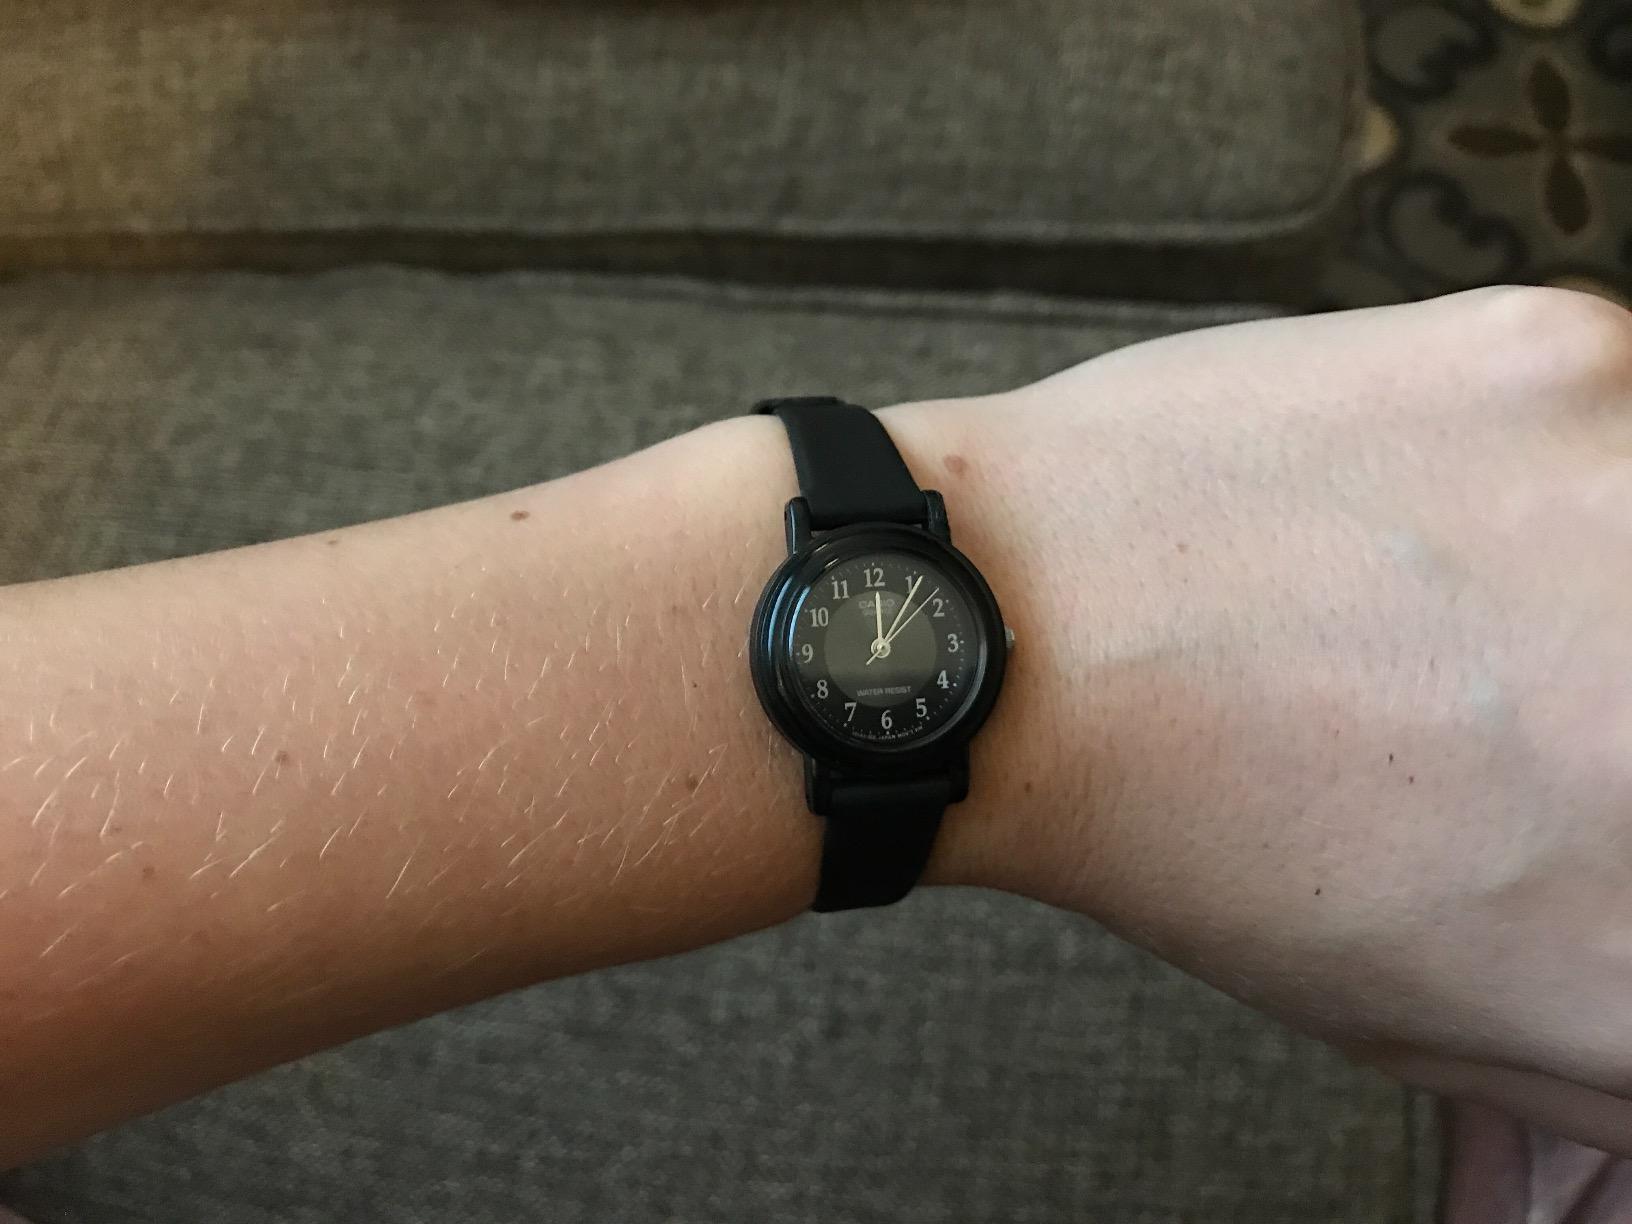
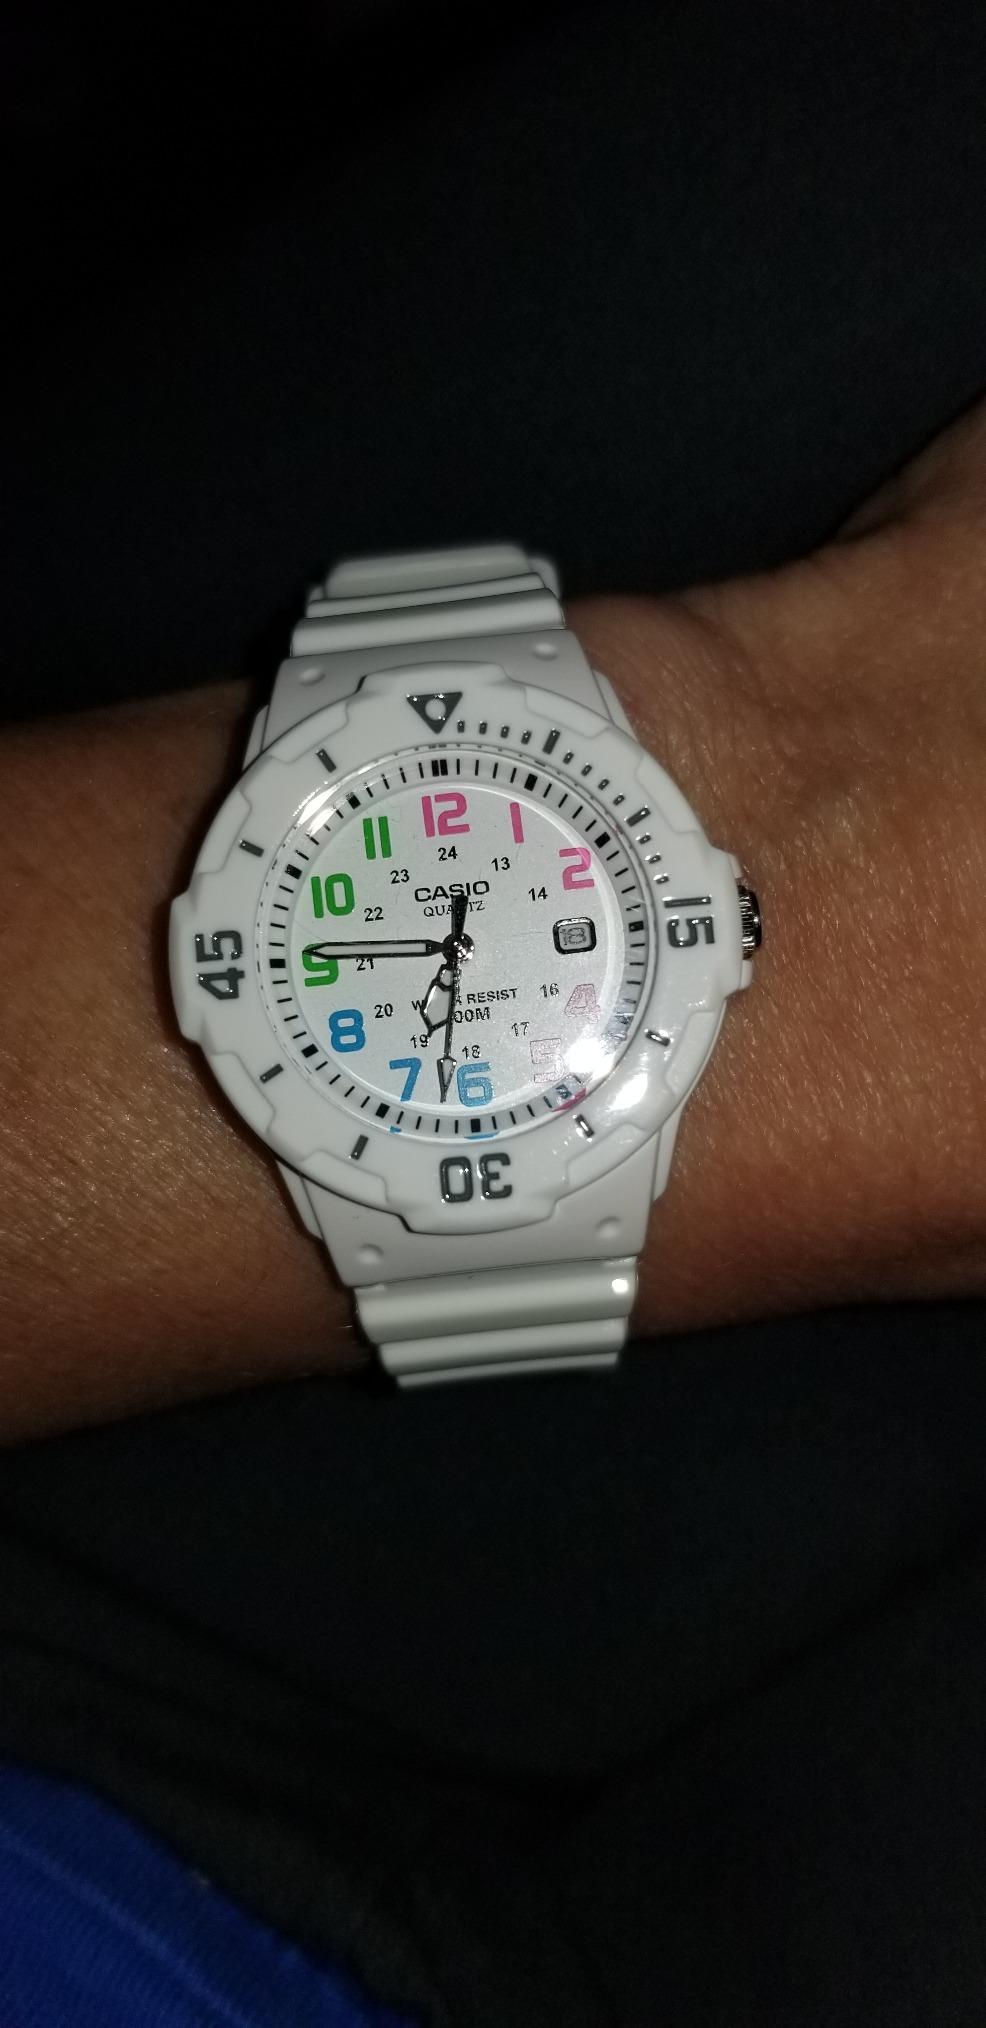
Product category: accessories_watch
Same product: no